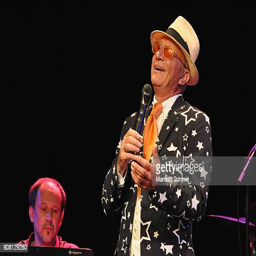
pop artist performs during his concert live